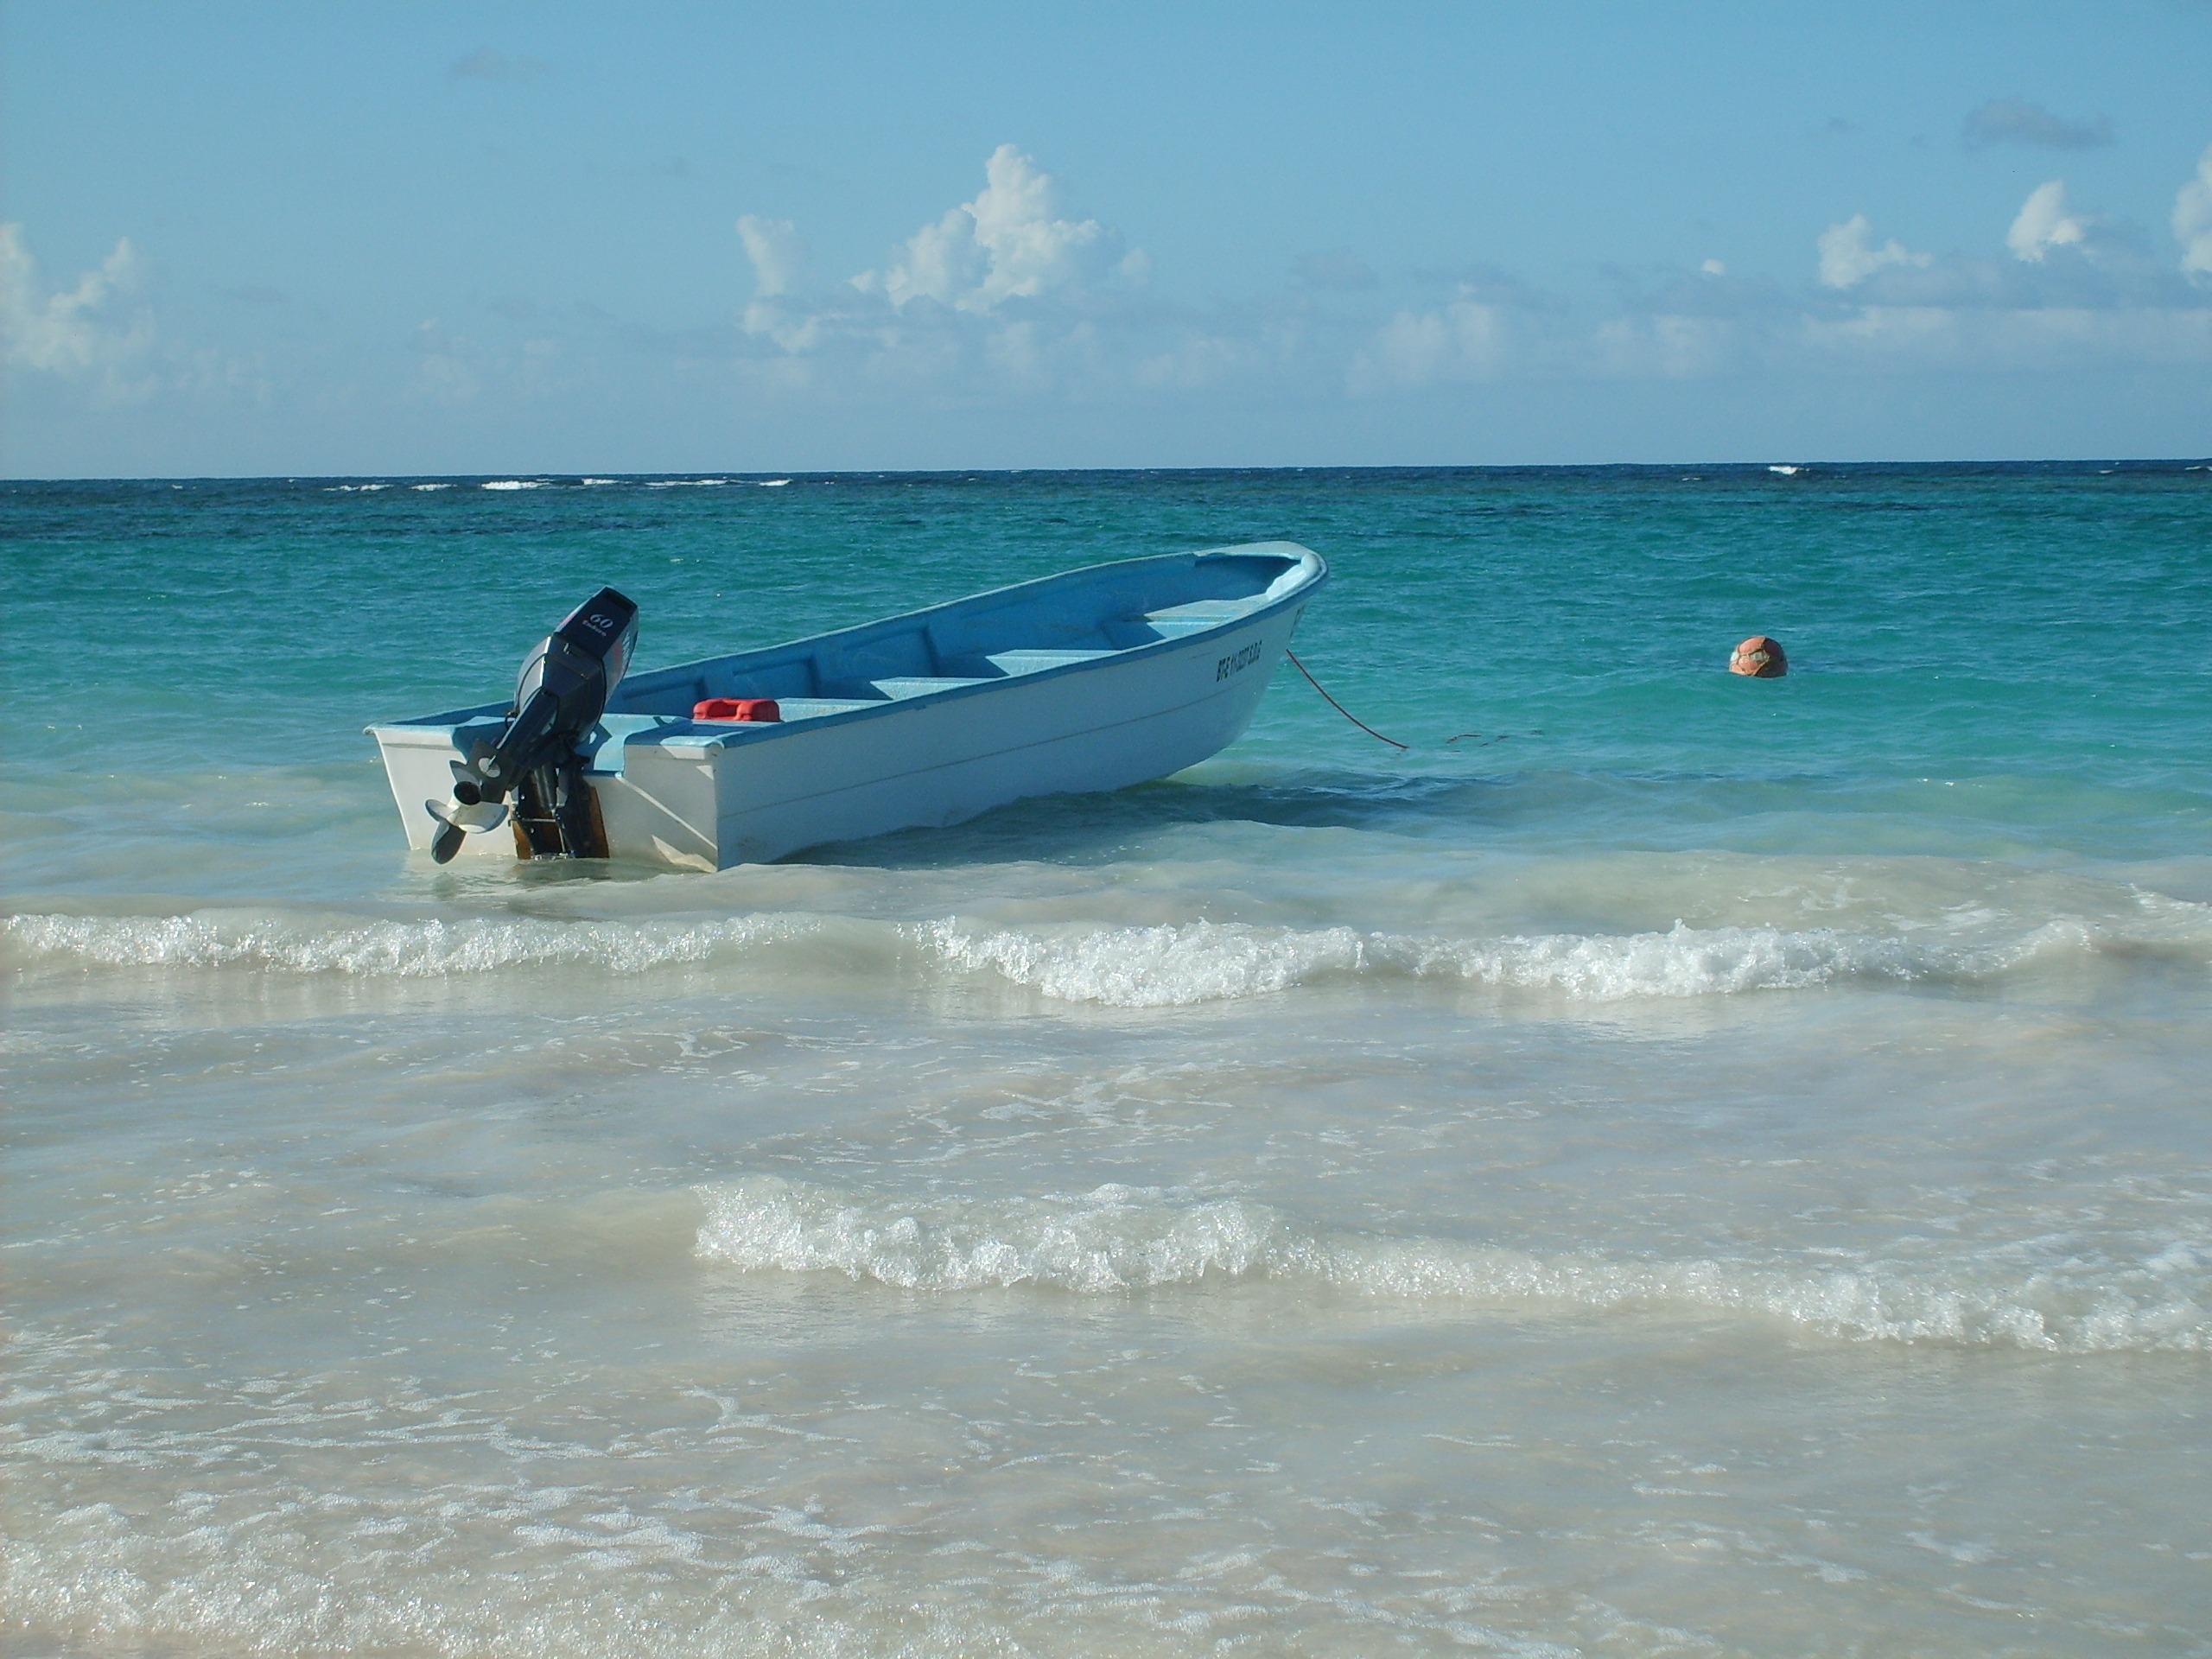
beach, sea, coast, water, ocean, boat, shore, wave, vacation, surfing, paddle, vehicle, surfboard, holiday, bay, golf, body of water, boating, watercraft, dominican republic, carribean, wind wave, surfing equipment and supplies